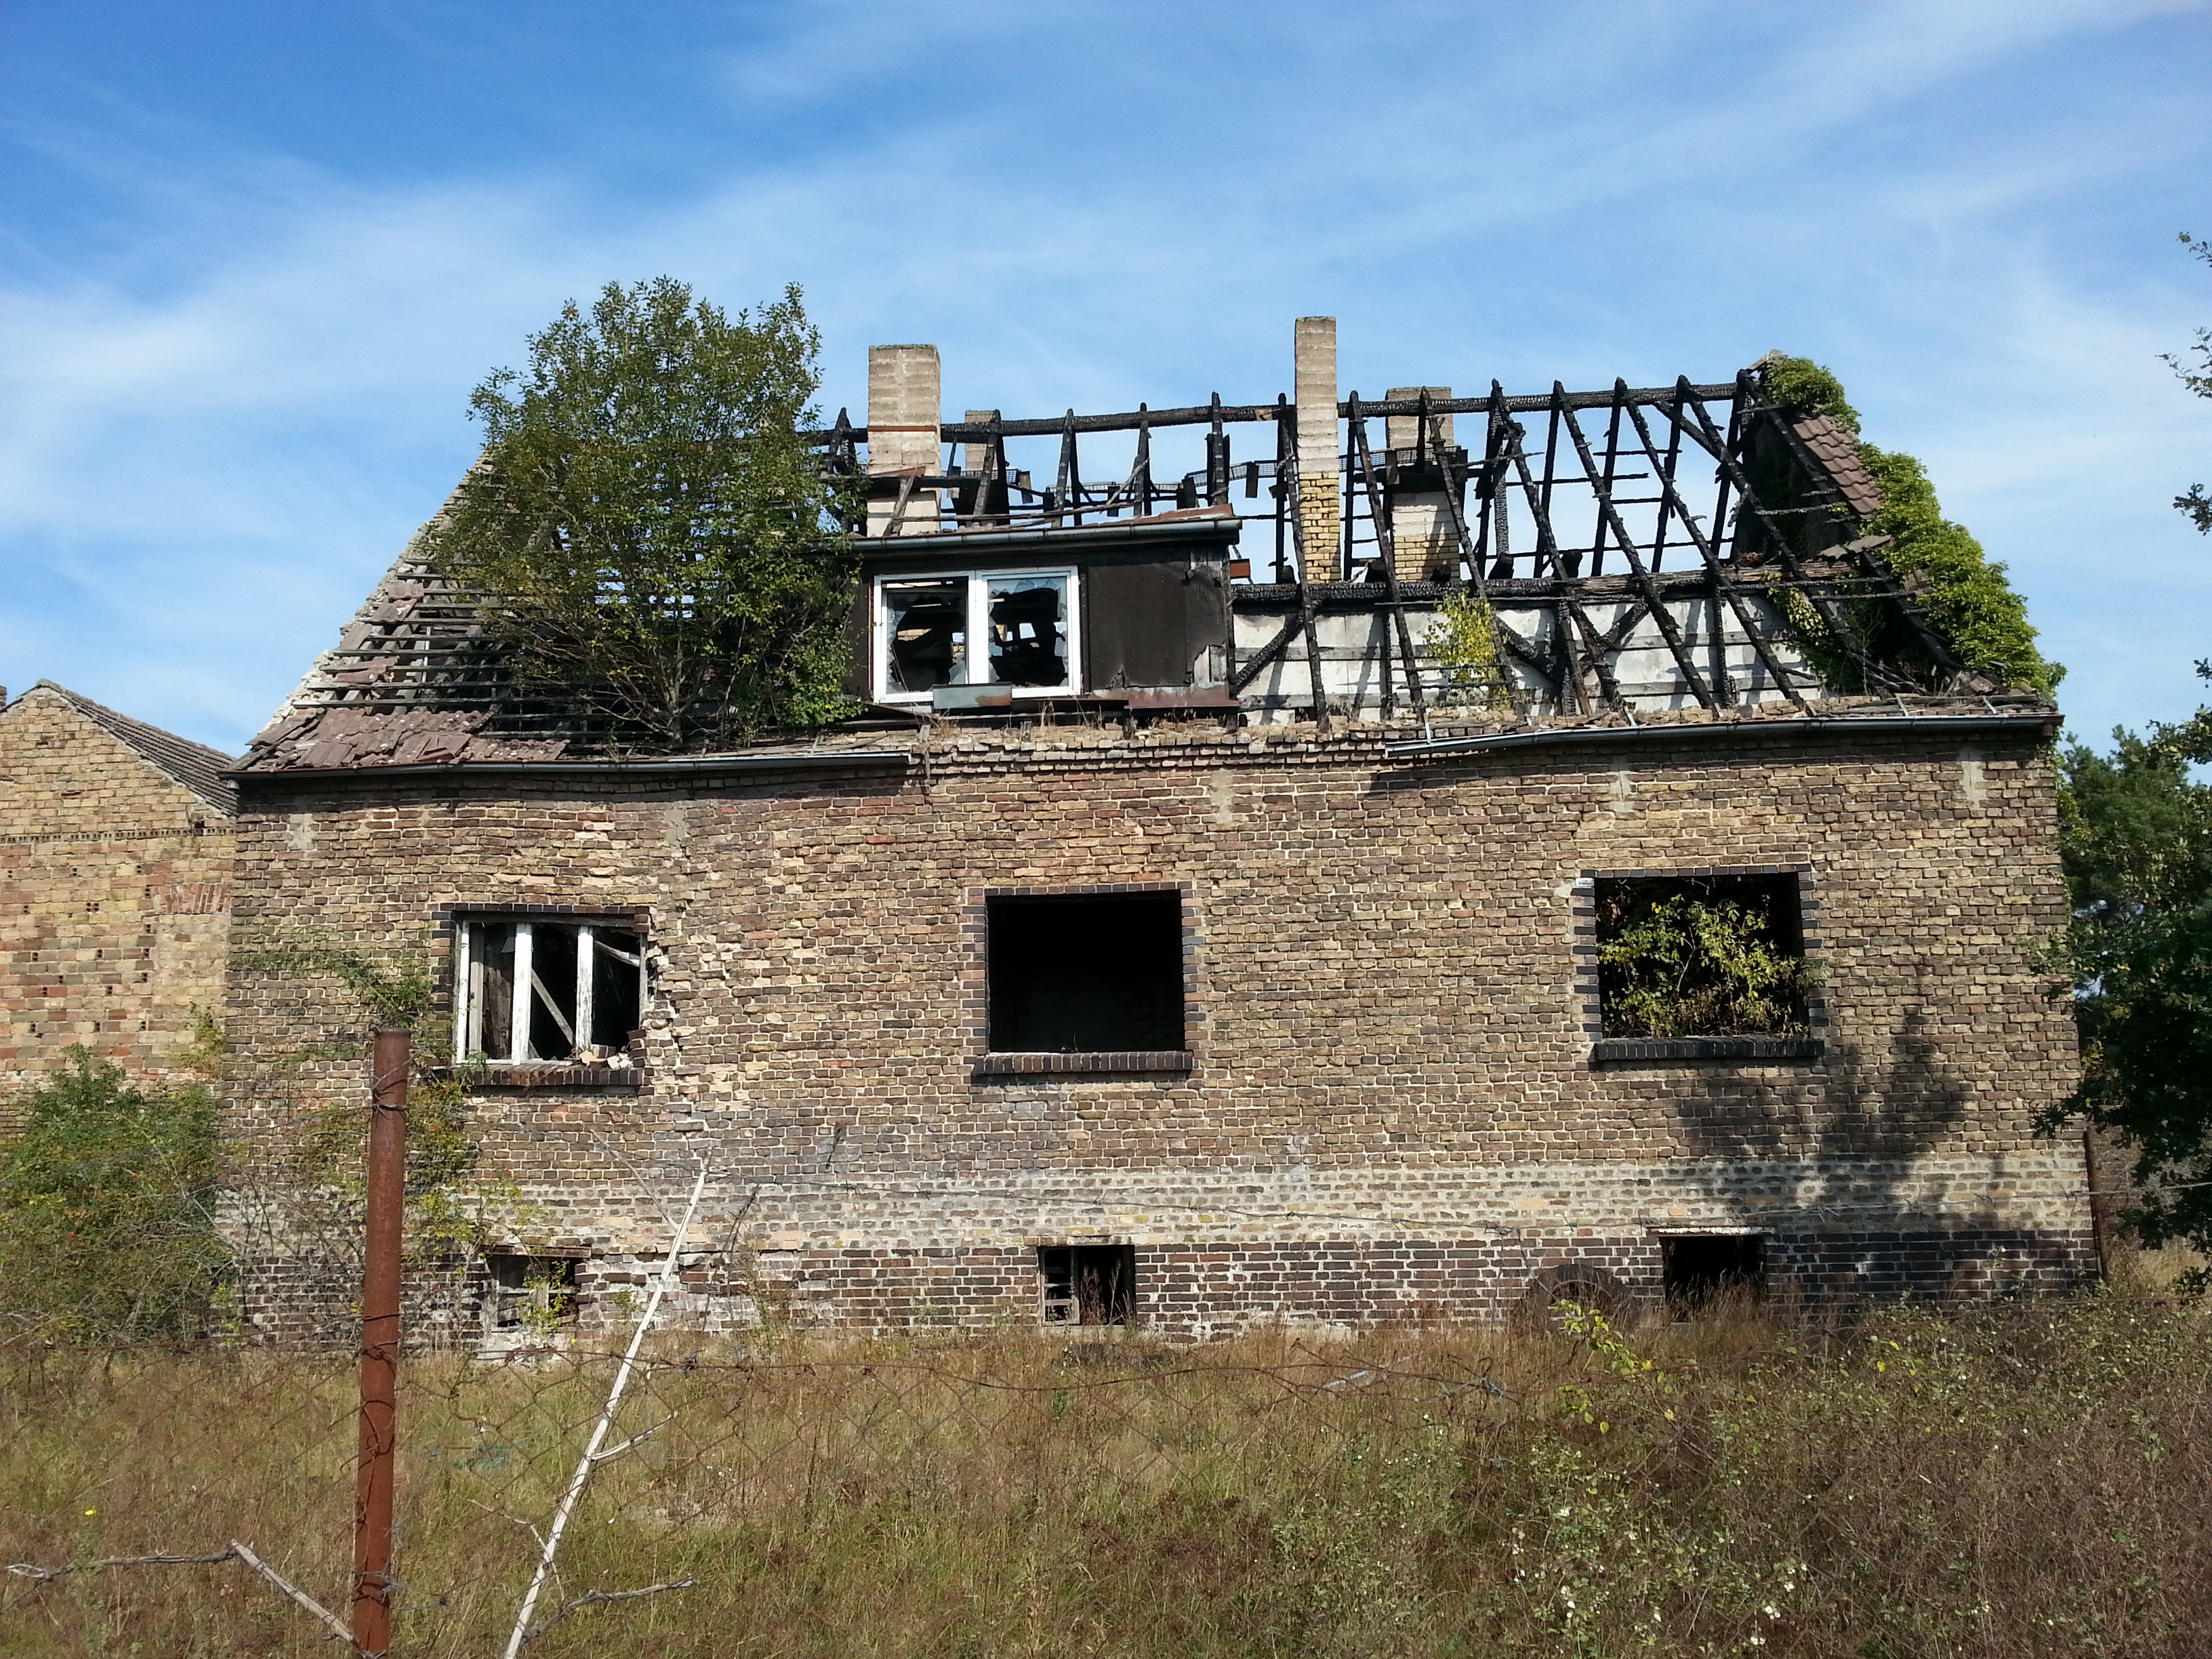
farm, house, building, home, village, cottage, property, chapel, ruin, ruins, farmhouse, estate, burned, lapsed, rural area, haunted house, run down, decaying house